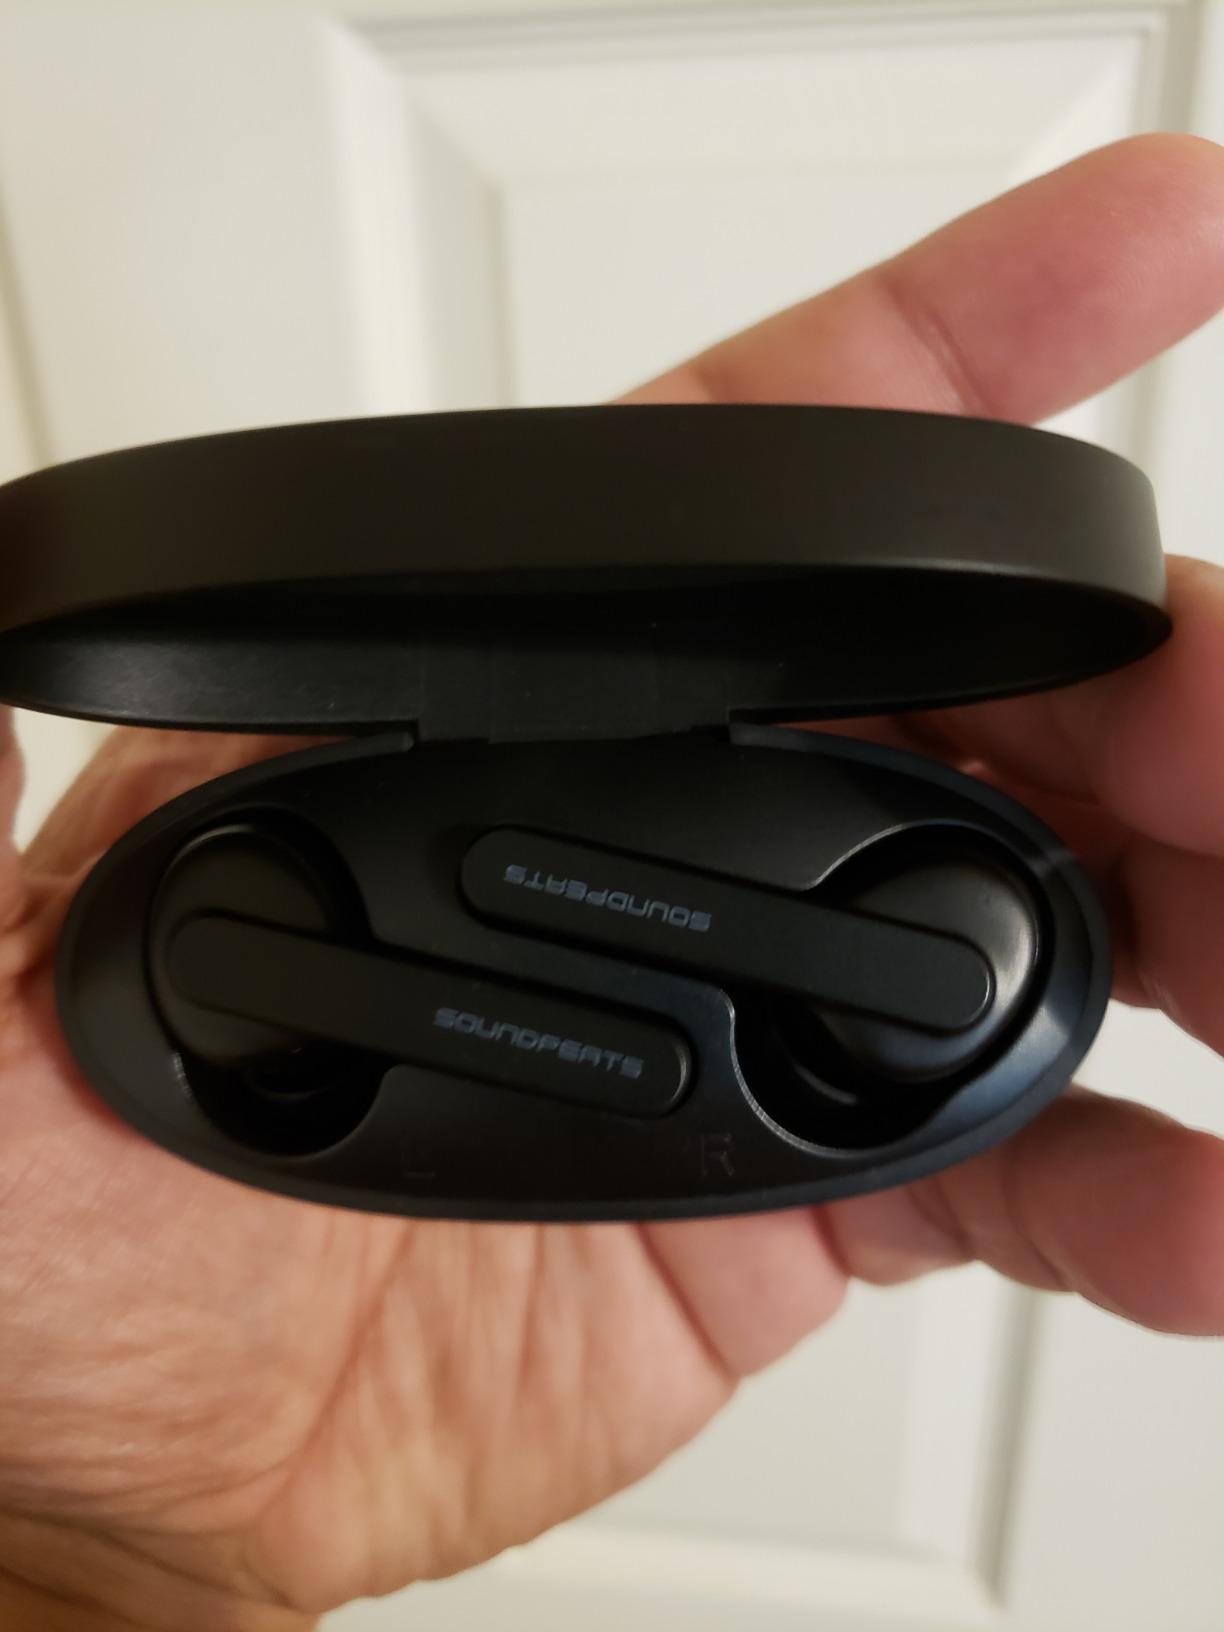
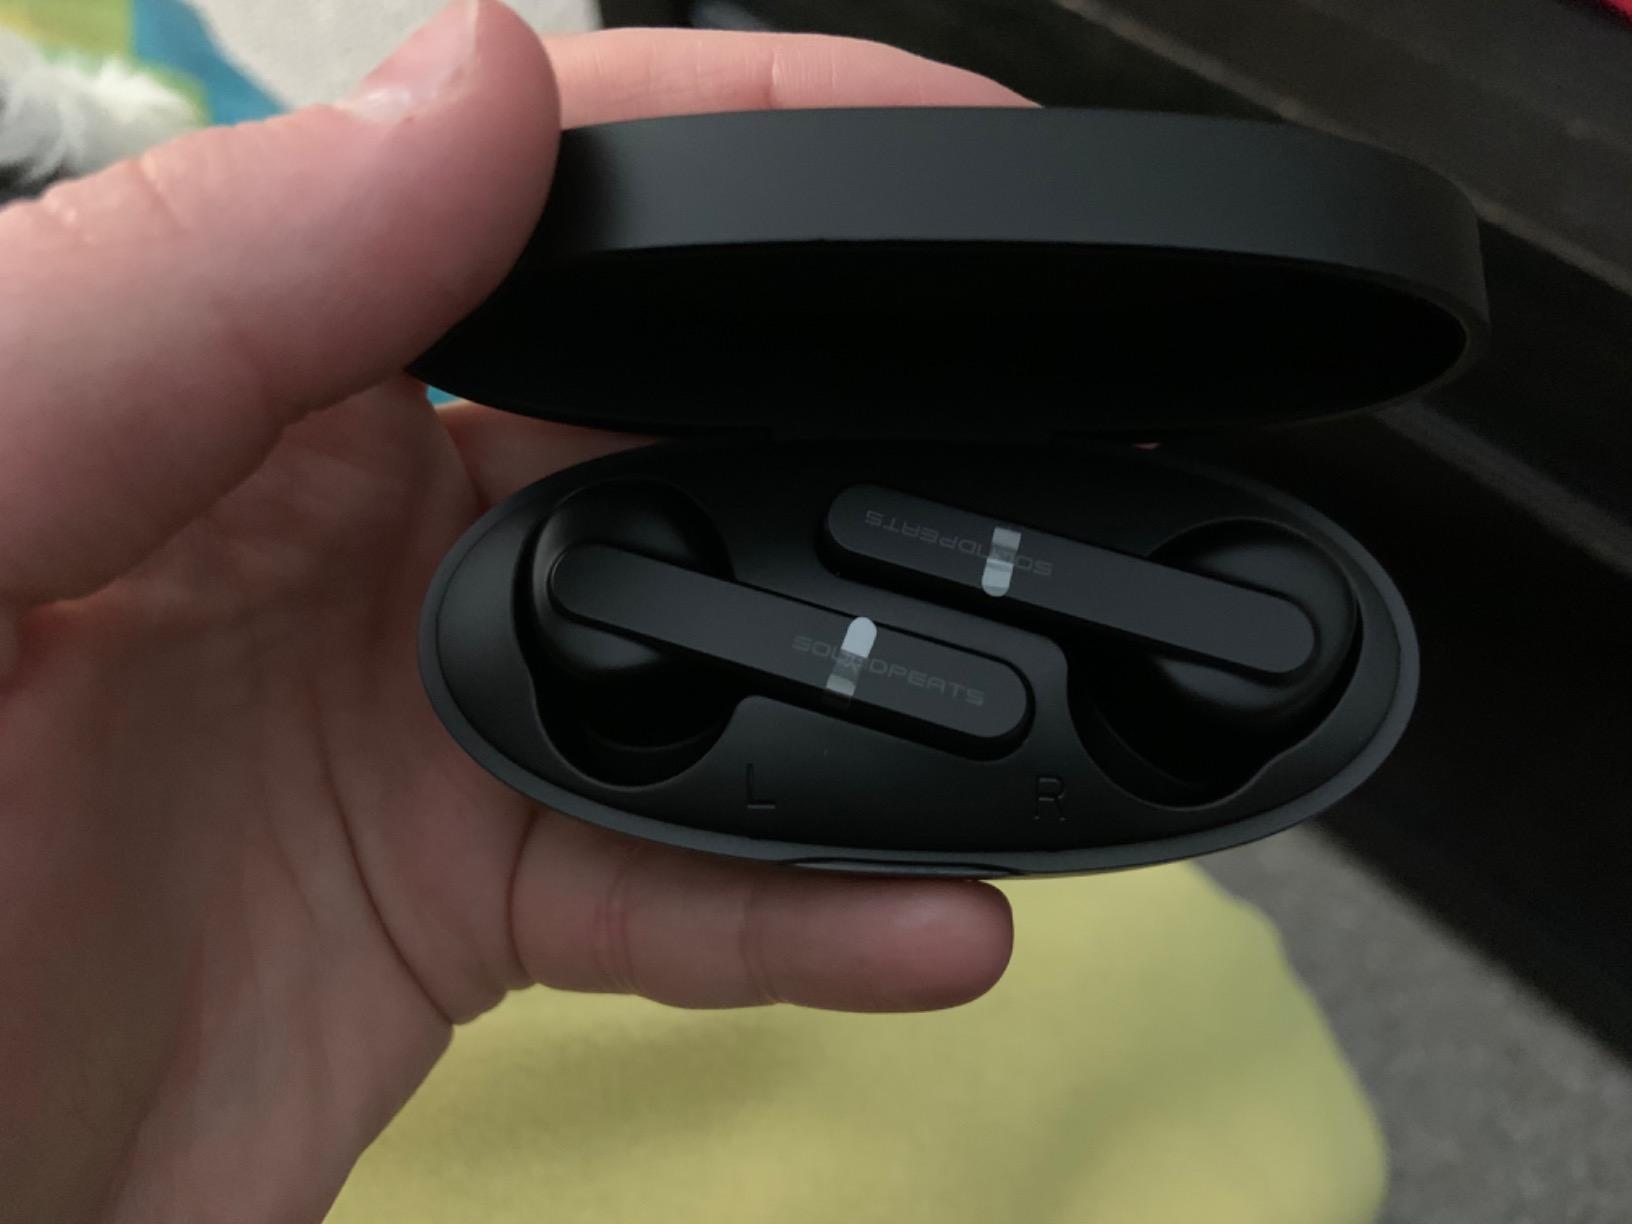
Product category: earbuds
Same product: yes